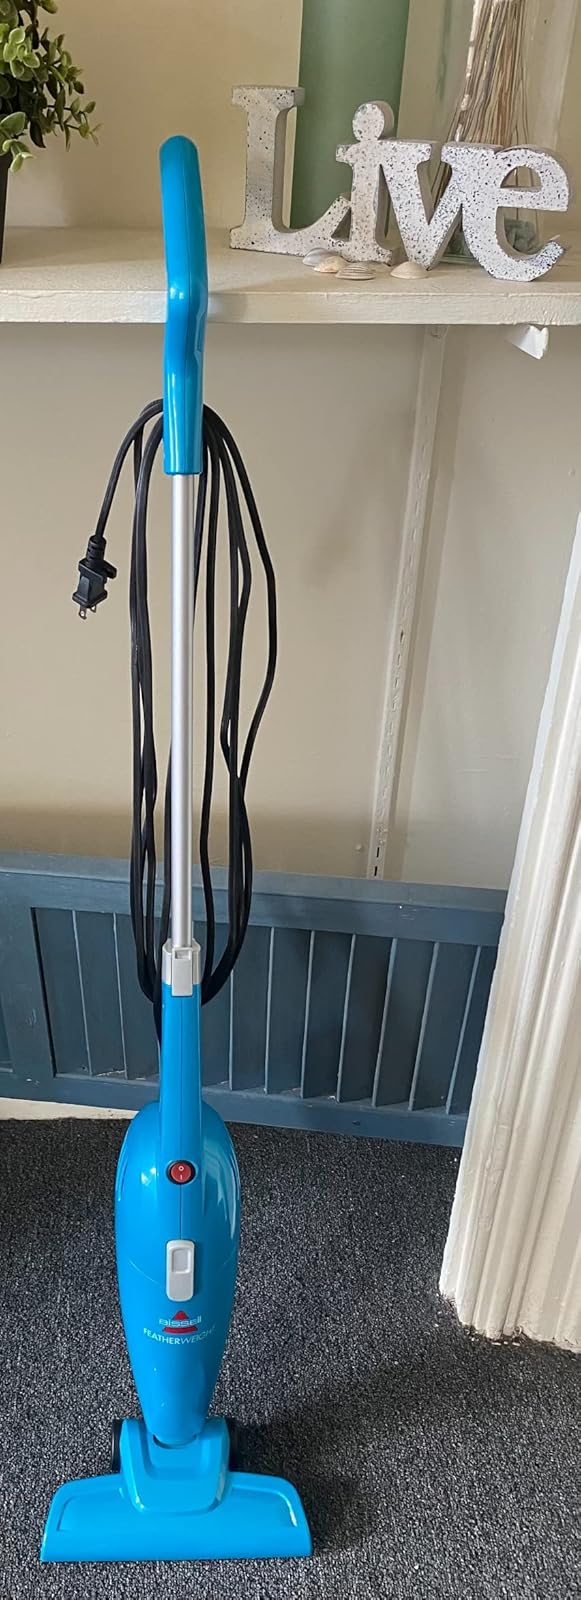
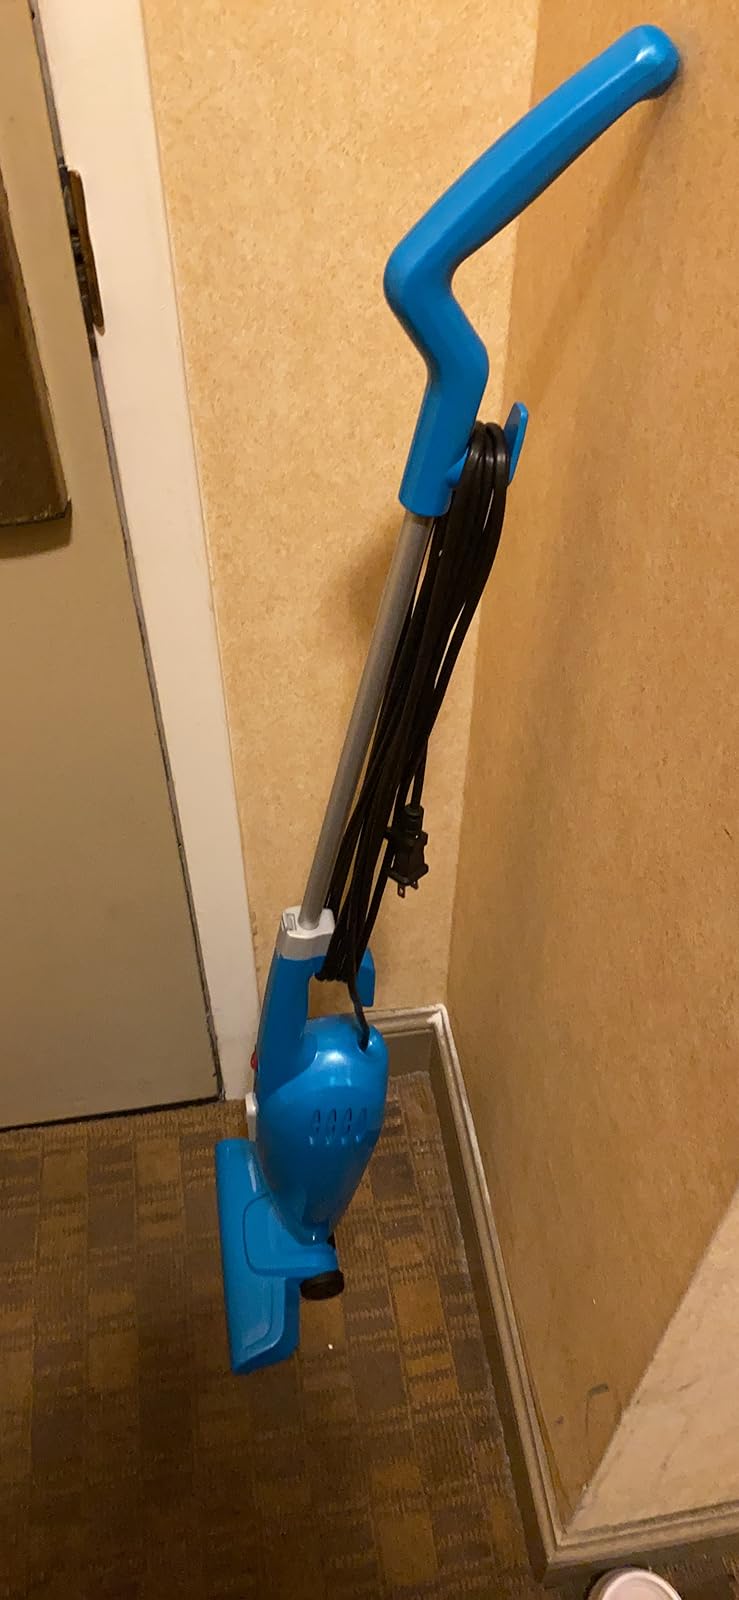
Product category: items_vacuum
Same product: yes